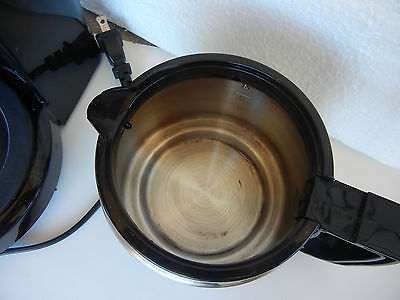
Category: coffee maker